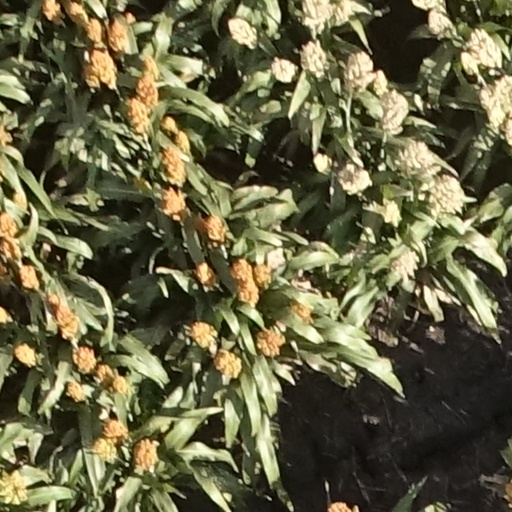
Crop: sorghum